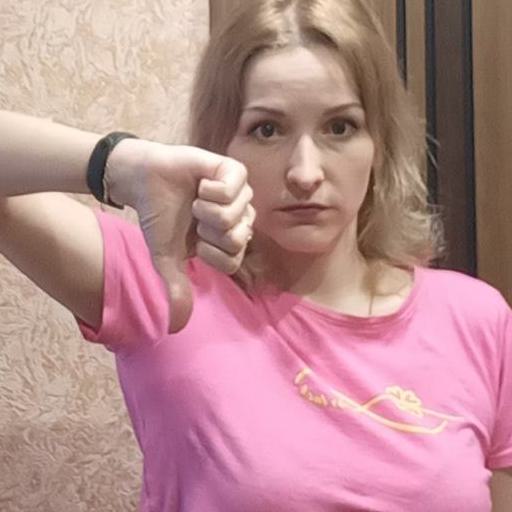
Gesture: dislike